Luigi Longo

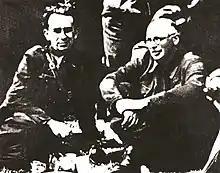
Longo and Pietro Nenni during the Spanish Civil War

Following the 1940 invasion of France, the Vichy-based collaborationist government was established under Philippe Pétain. Longo was arrested and detained in an internment camp at Vernet from 1939 to 1941. There he made the acquaintance of Leo Valiani, among other left-wing radicals. In 1941 he was handed over to the Italian fascist authorities and interned at Ventotene. When Mussolini fell from power on 25 July 1943, Longo was released. After Mussolini regained control of Northern Italy (which he led as the Italian Social Republic), Longo took command of the Garibaldi Brigades, the communist forces in the Italian partisan resistance. Longo became deputy commander of the "Gruppo volontari per la liberta" ("Group of Volunteers for Freedom"), and a close collaborator of Ferruccio Parri; in April 1945 Longo was one of the leading figures of the uprising in northern Italy. It was at Dongo on Lake Como on 28 April 1945 and whilst being escorted by the Garibaldi Brigade partisans that Mussolini and his mistress Claretta Petacci were executed; the extent to which Longo took part in the killings has been the subject of dispute by historians.